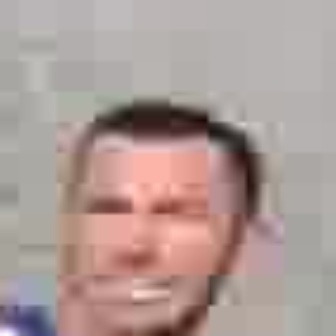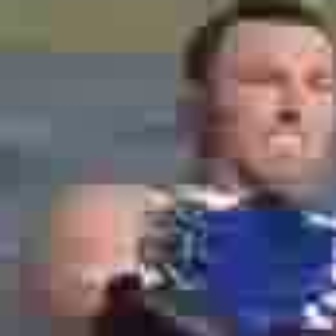
  Please identify the target specified by the bounding box [57,169,213,325] in the first image and locate it in the second image. Return the coordinates in [x_min,y_min,x_max,y_max] format.
Answer: [207,50,332,175]